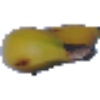
Label: Banana 1